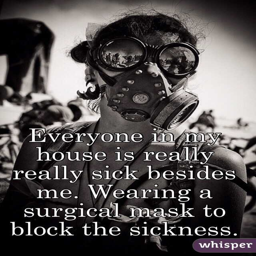
everyone in my house is really really sick besides me .